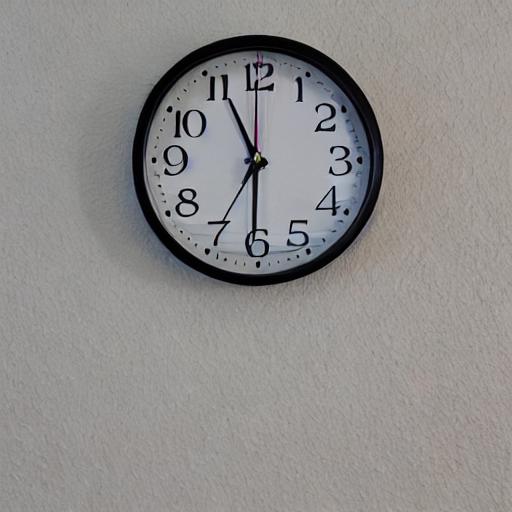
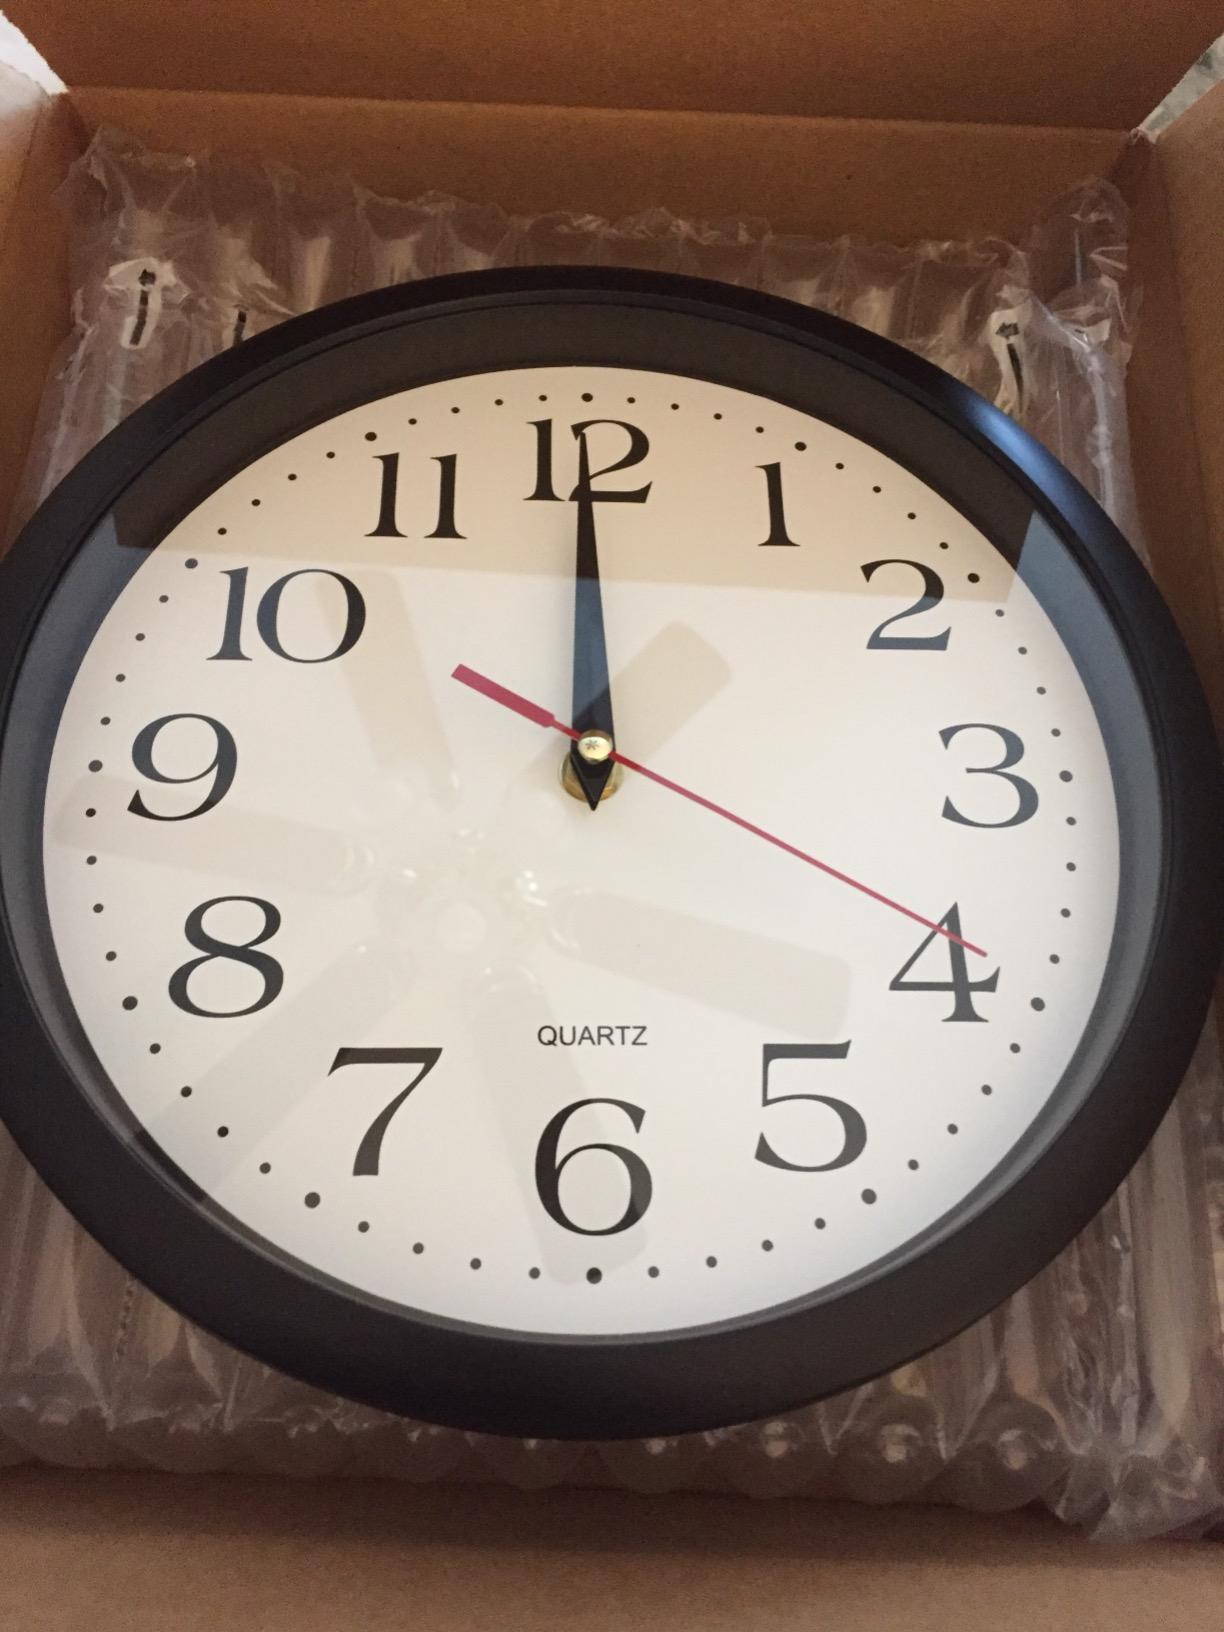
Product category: clock
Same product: no